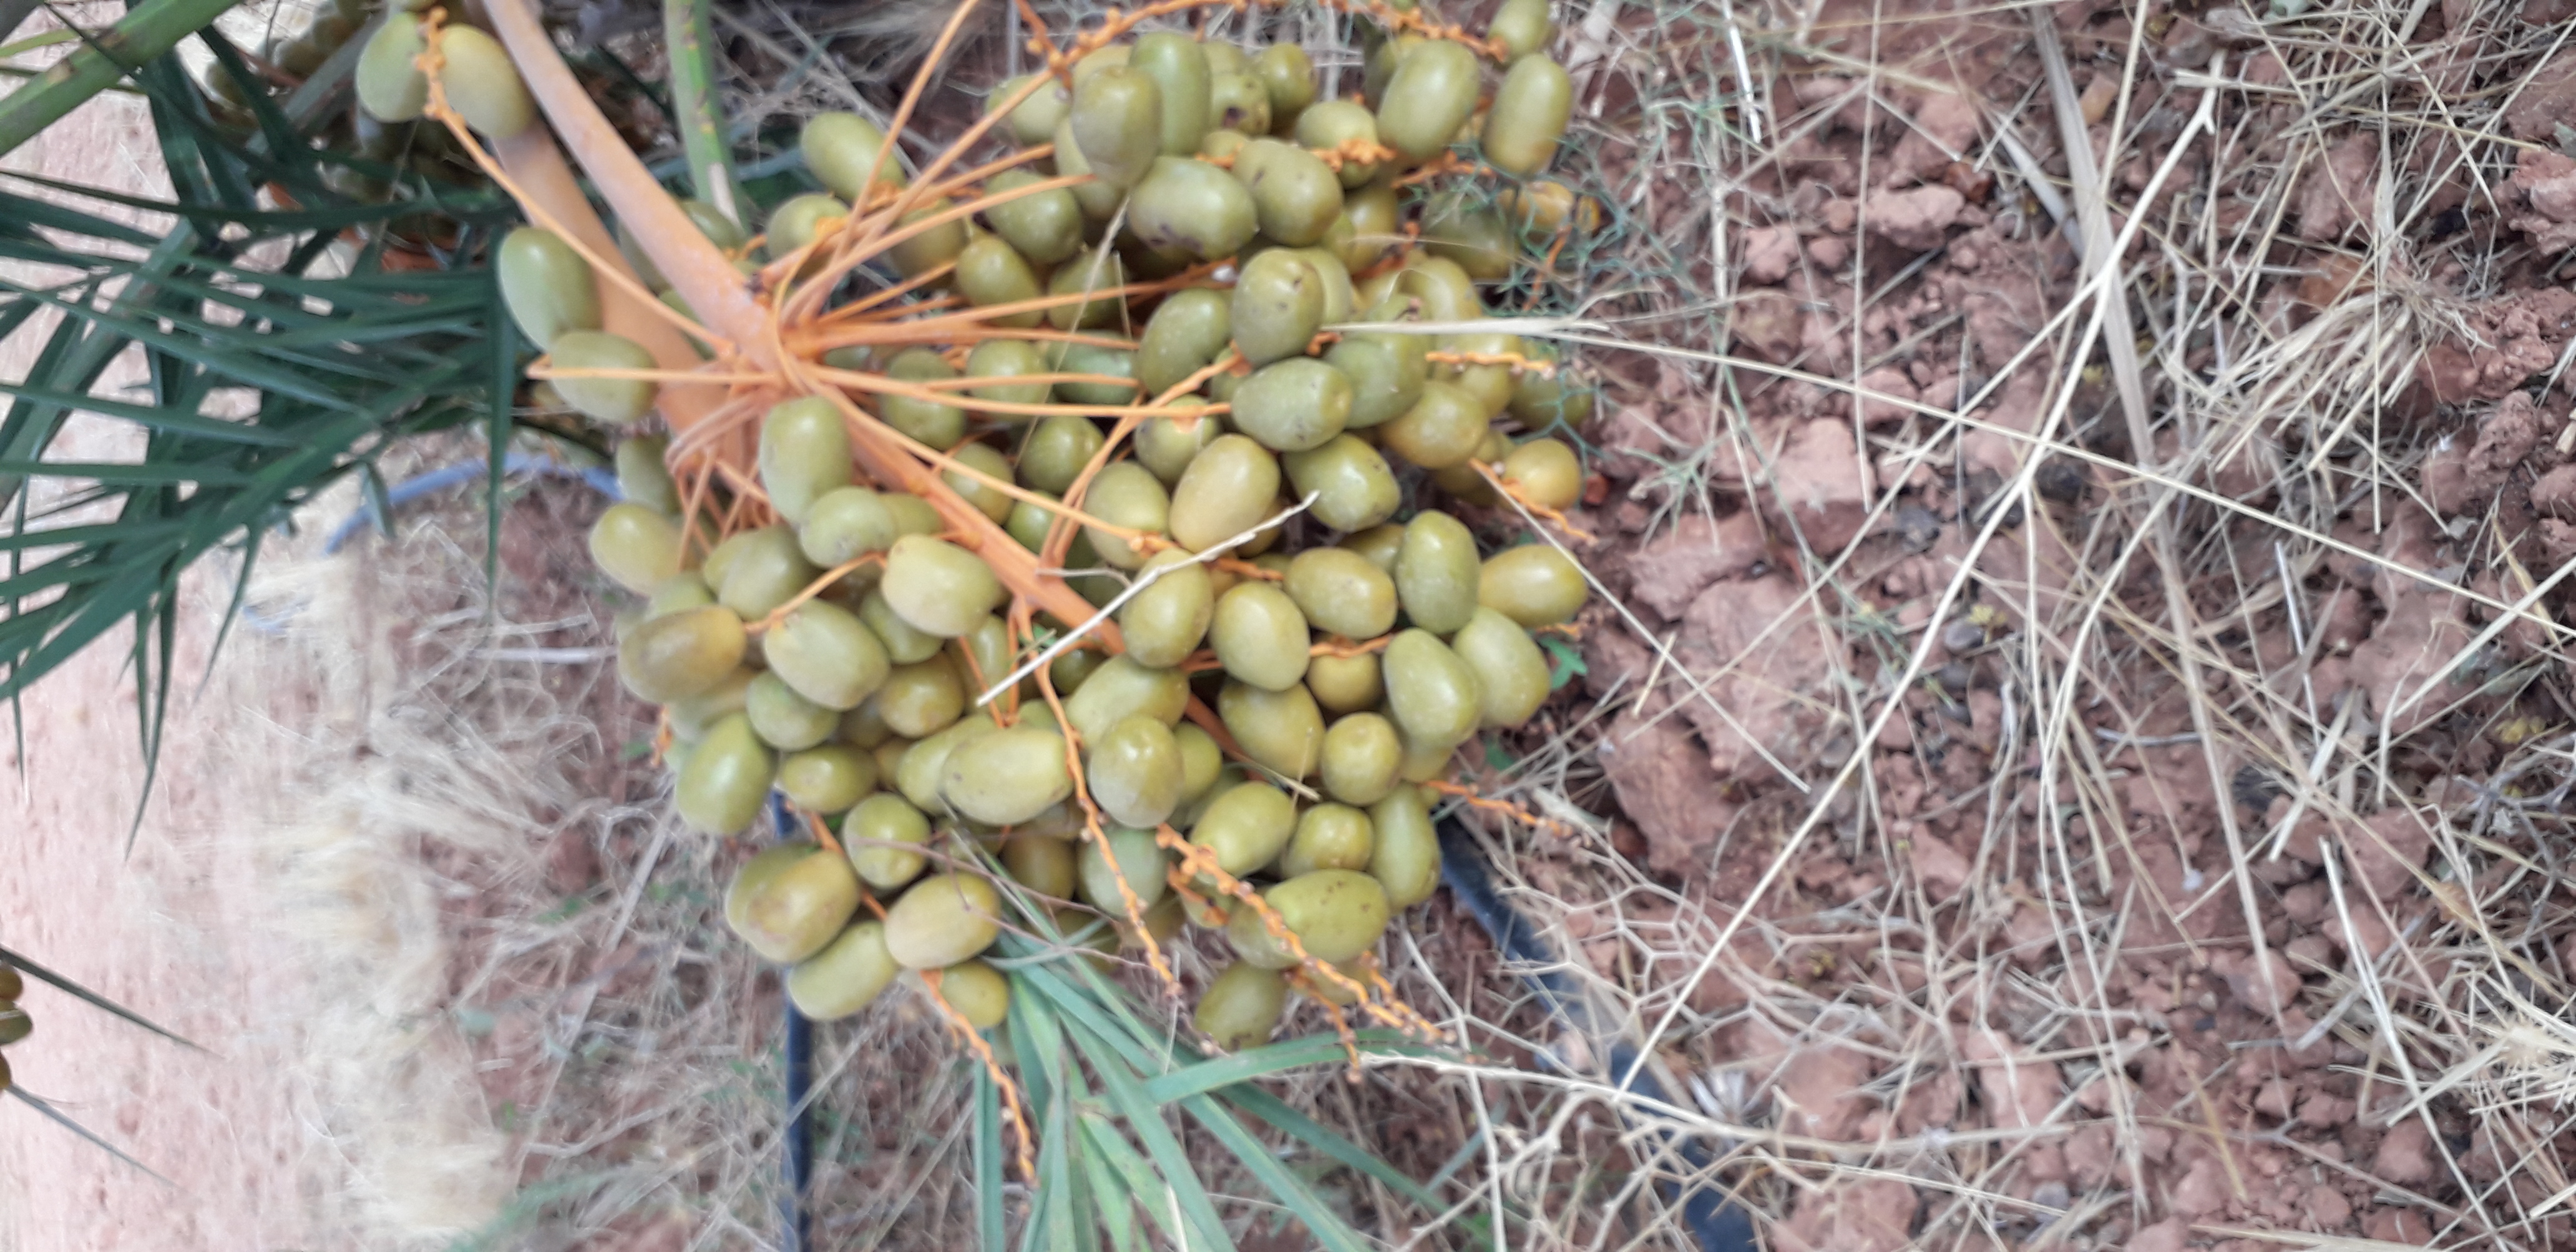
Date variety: Boufagous